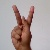
The image shows a hand gesture representing the letter 'K' in Indian Sign Language.